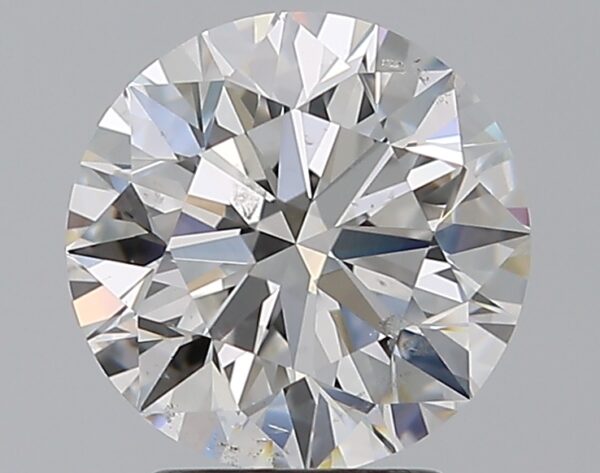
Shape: round
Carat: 2.5
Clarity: SI1
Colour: E
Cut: EX
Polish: EX
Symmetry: EX
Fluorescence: N
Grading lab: GIA
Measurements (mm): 8.62 x 8.66 x 5.41